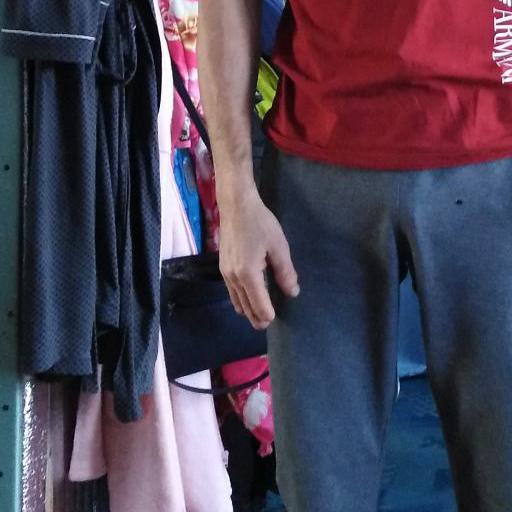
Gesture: no_gesture